London in World War II

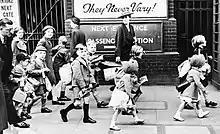
London schoolchildren being evacuated to the west of England

On 28 September 1938, the London County Council (LCC) began to evacuate the first children from London to places in the country which were thought to be safer. The first contingent was made up of 1,200 nursery-school children and 3,100 physically disabled children. However, as a year passed without war materialising, plans to evacuate further children were cancelled.